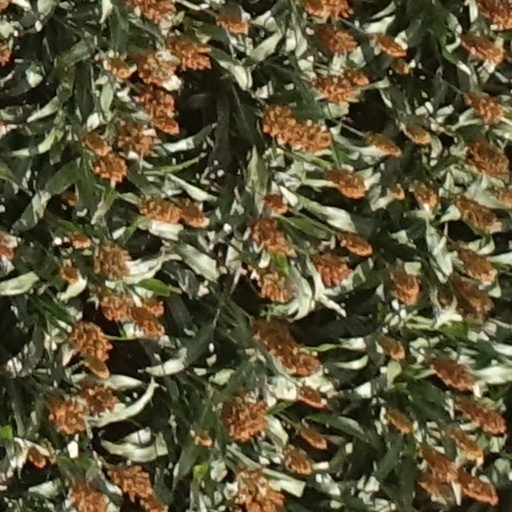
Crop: sorghum